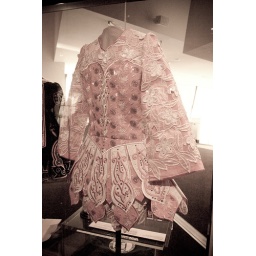
The dress wasn't in pink, but I thought pink would be better